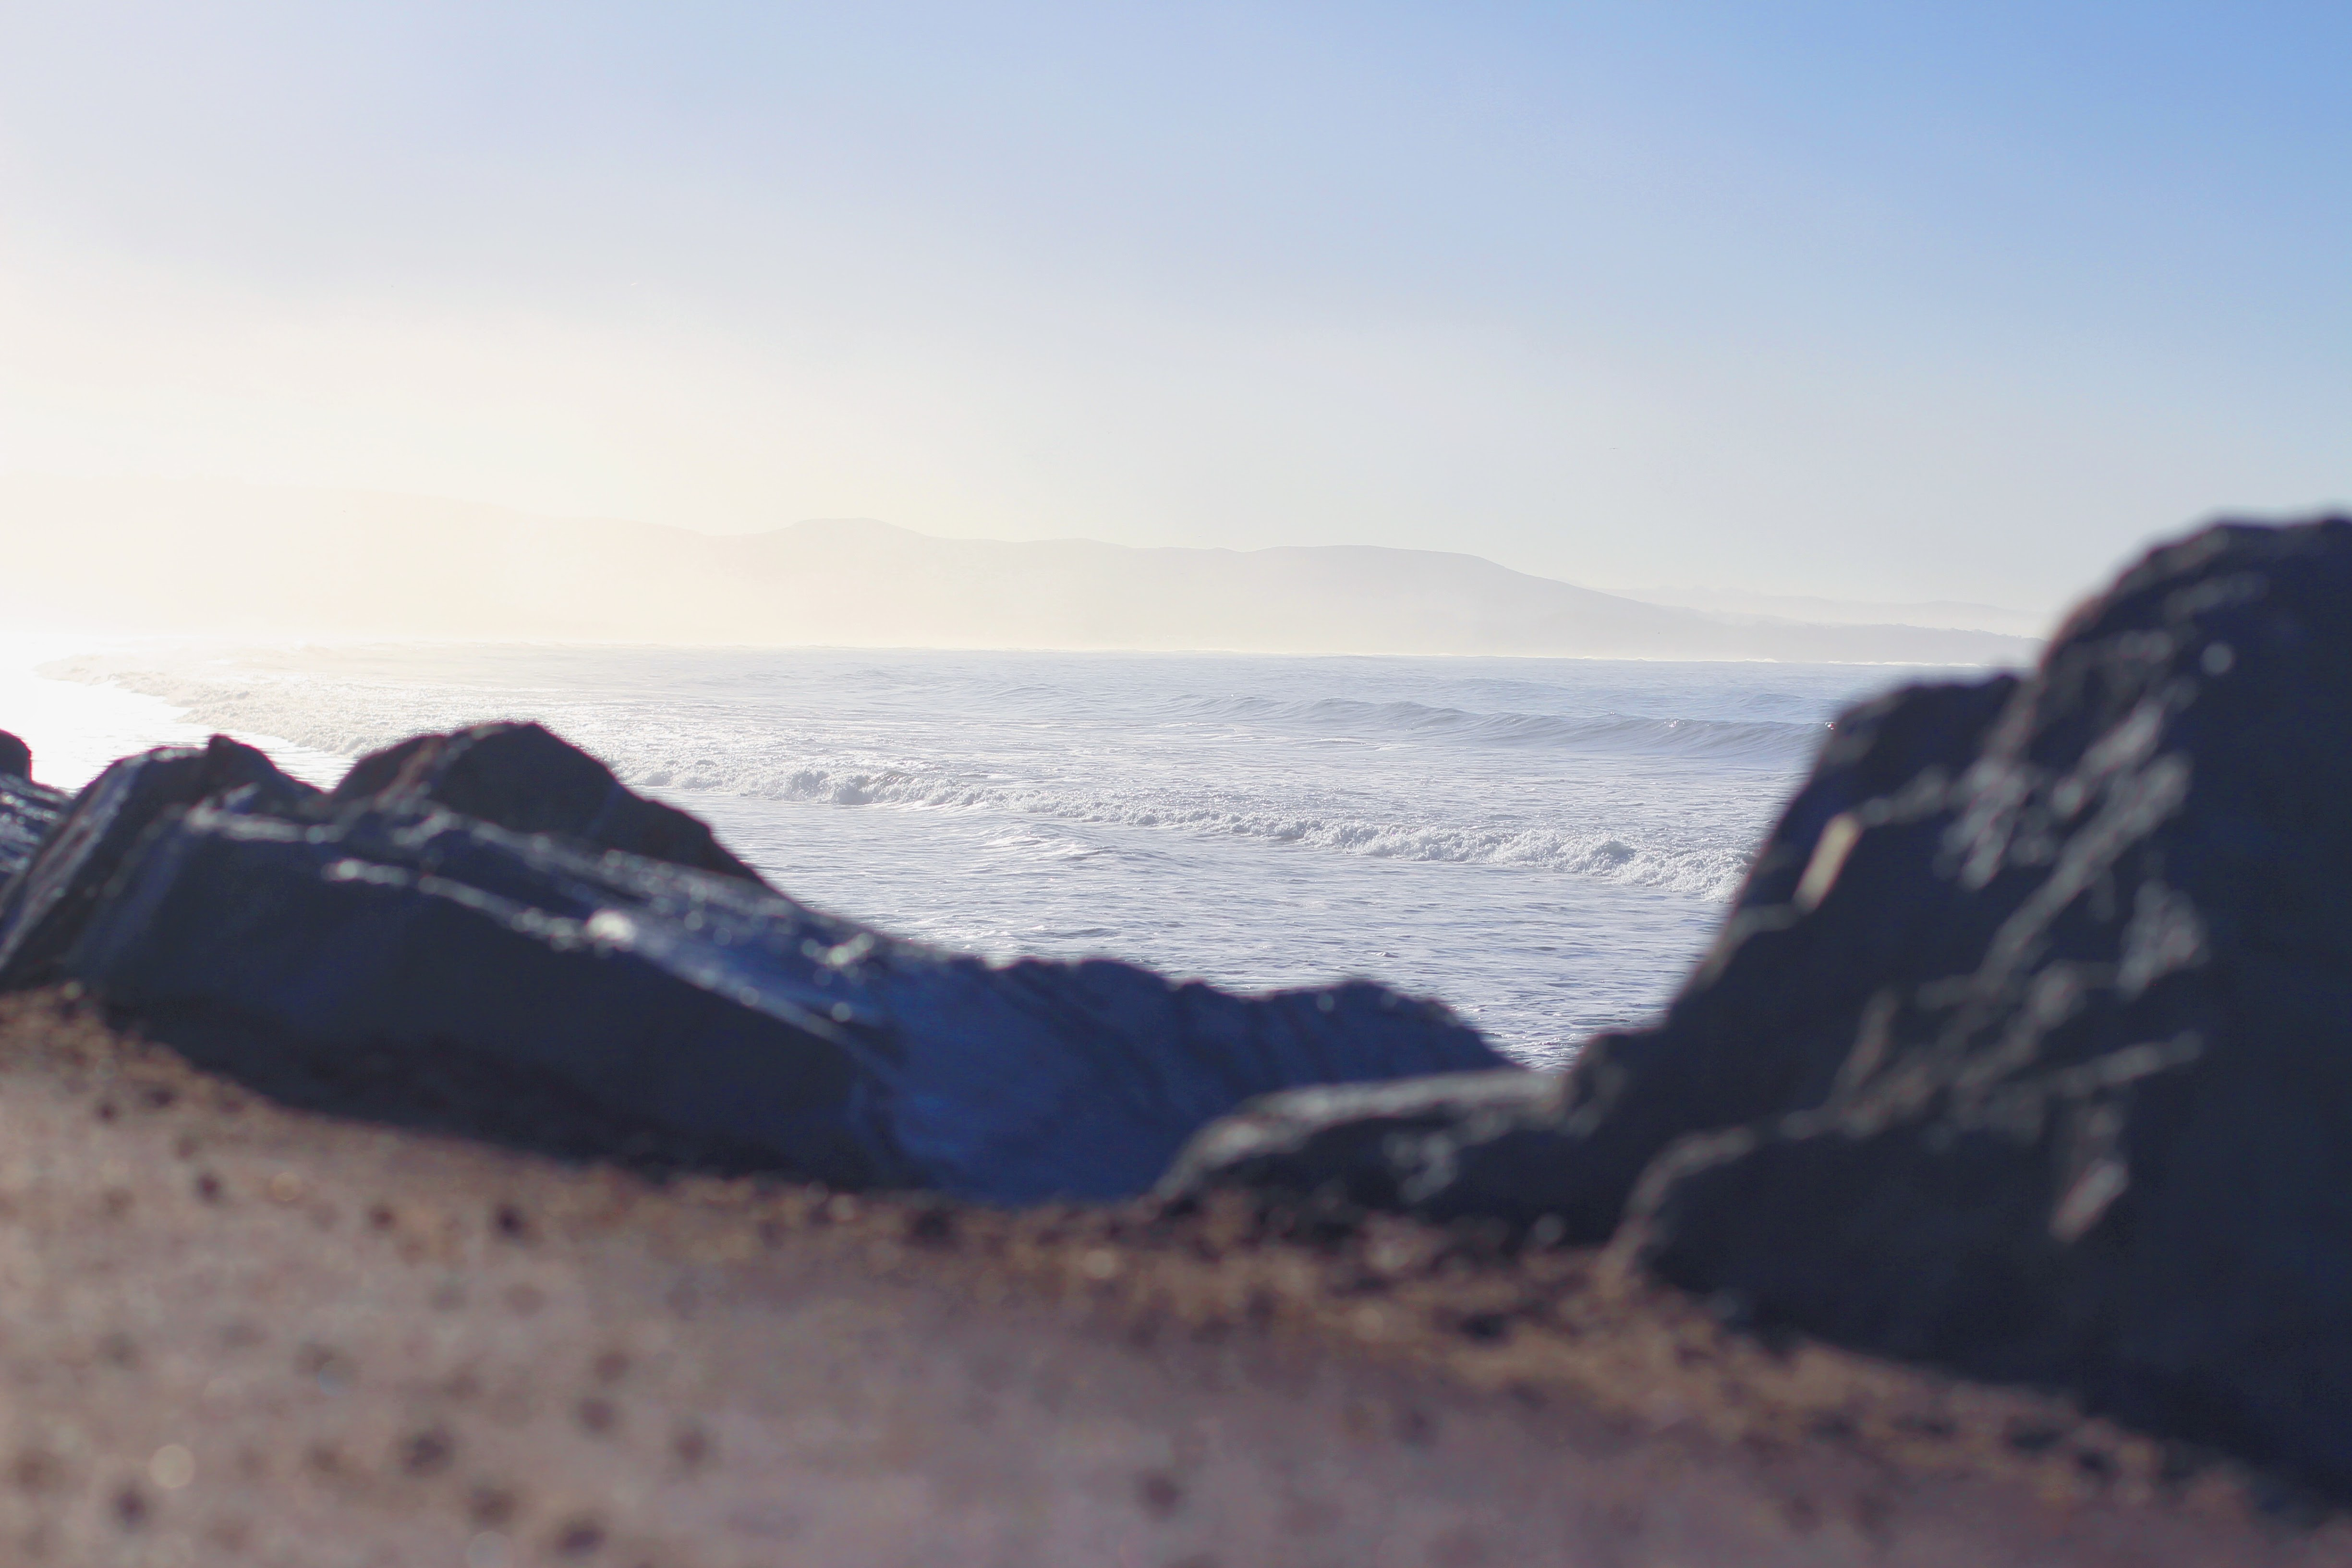
beach, sea, coast, water, sand, rock, ocean, horizon, mountain, snow, winter, morning, shore, wave, cliff, ice, weather, blue, arctic, seashore, terrain, summit, cape, landform